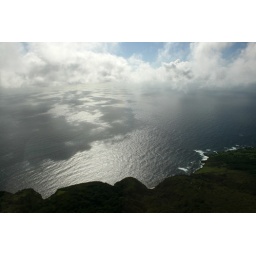
rain and cloud shadows over the ocean